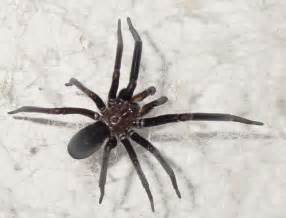
Label: ragno